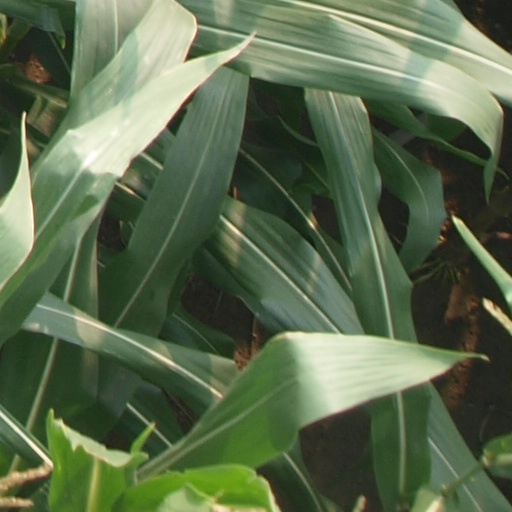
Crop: maize; corn